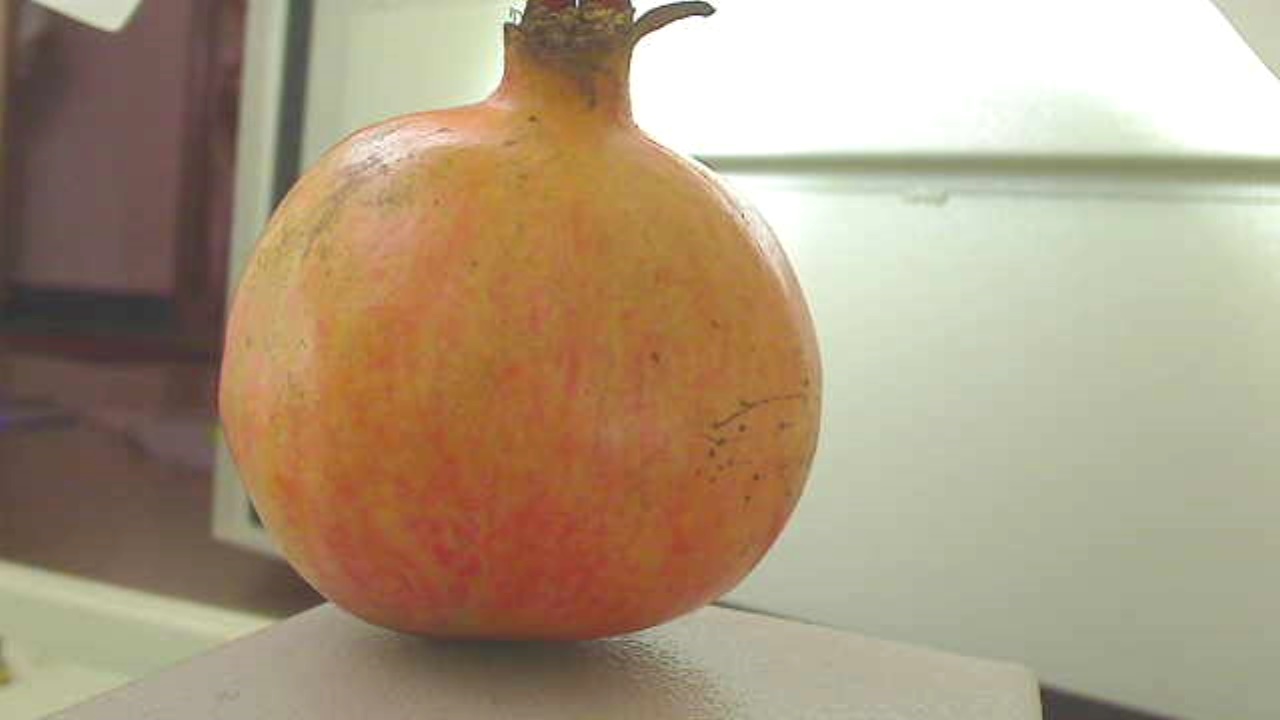
Grade: grade-2
Quality: quality-3